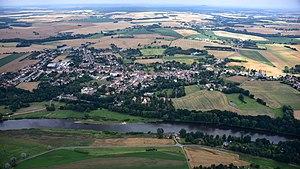
Nerchau était une ville de Saxe, située dans l'arrondissement de Leipzig, dans le district de Leipzig. Elle a été intégrée à la ville de Grimma le 1er janvier 2011.
Le pays des plateaux et collines du Nord-Saxon est un macrogéochore d'environ 970 km² en Saxe, Allemagne. Il s'étend de Grimma à l'ouest à Riesa à l'est. Ses points culminants ne dépassent pas 130 à 160 mètres.